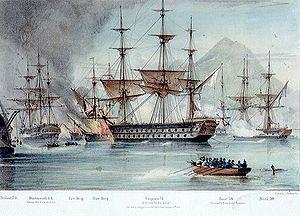
George Philip Reinagle était un peintre de marine anglais, fils du peintre Ramsay Richard Reinagle et petit-fils du peintre Philip Reinagle.